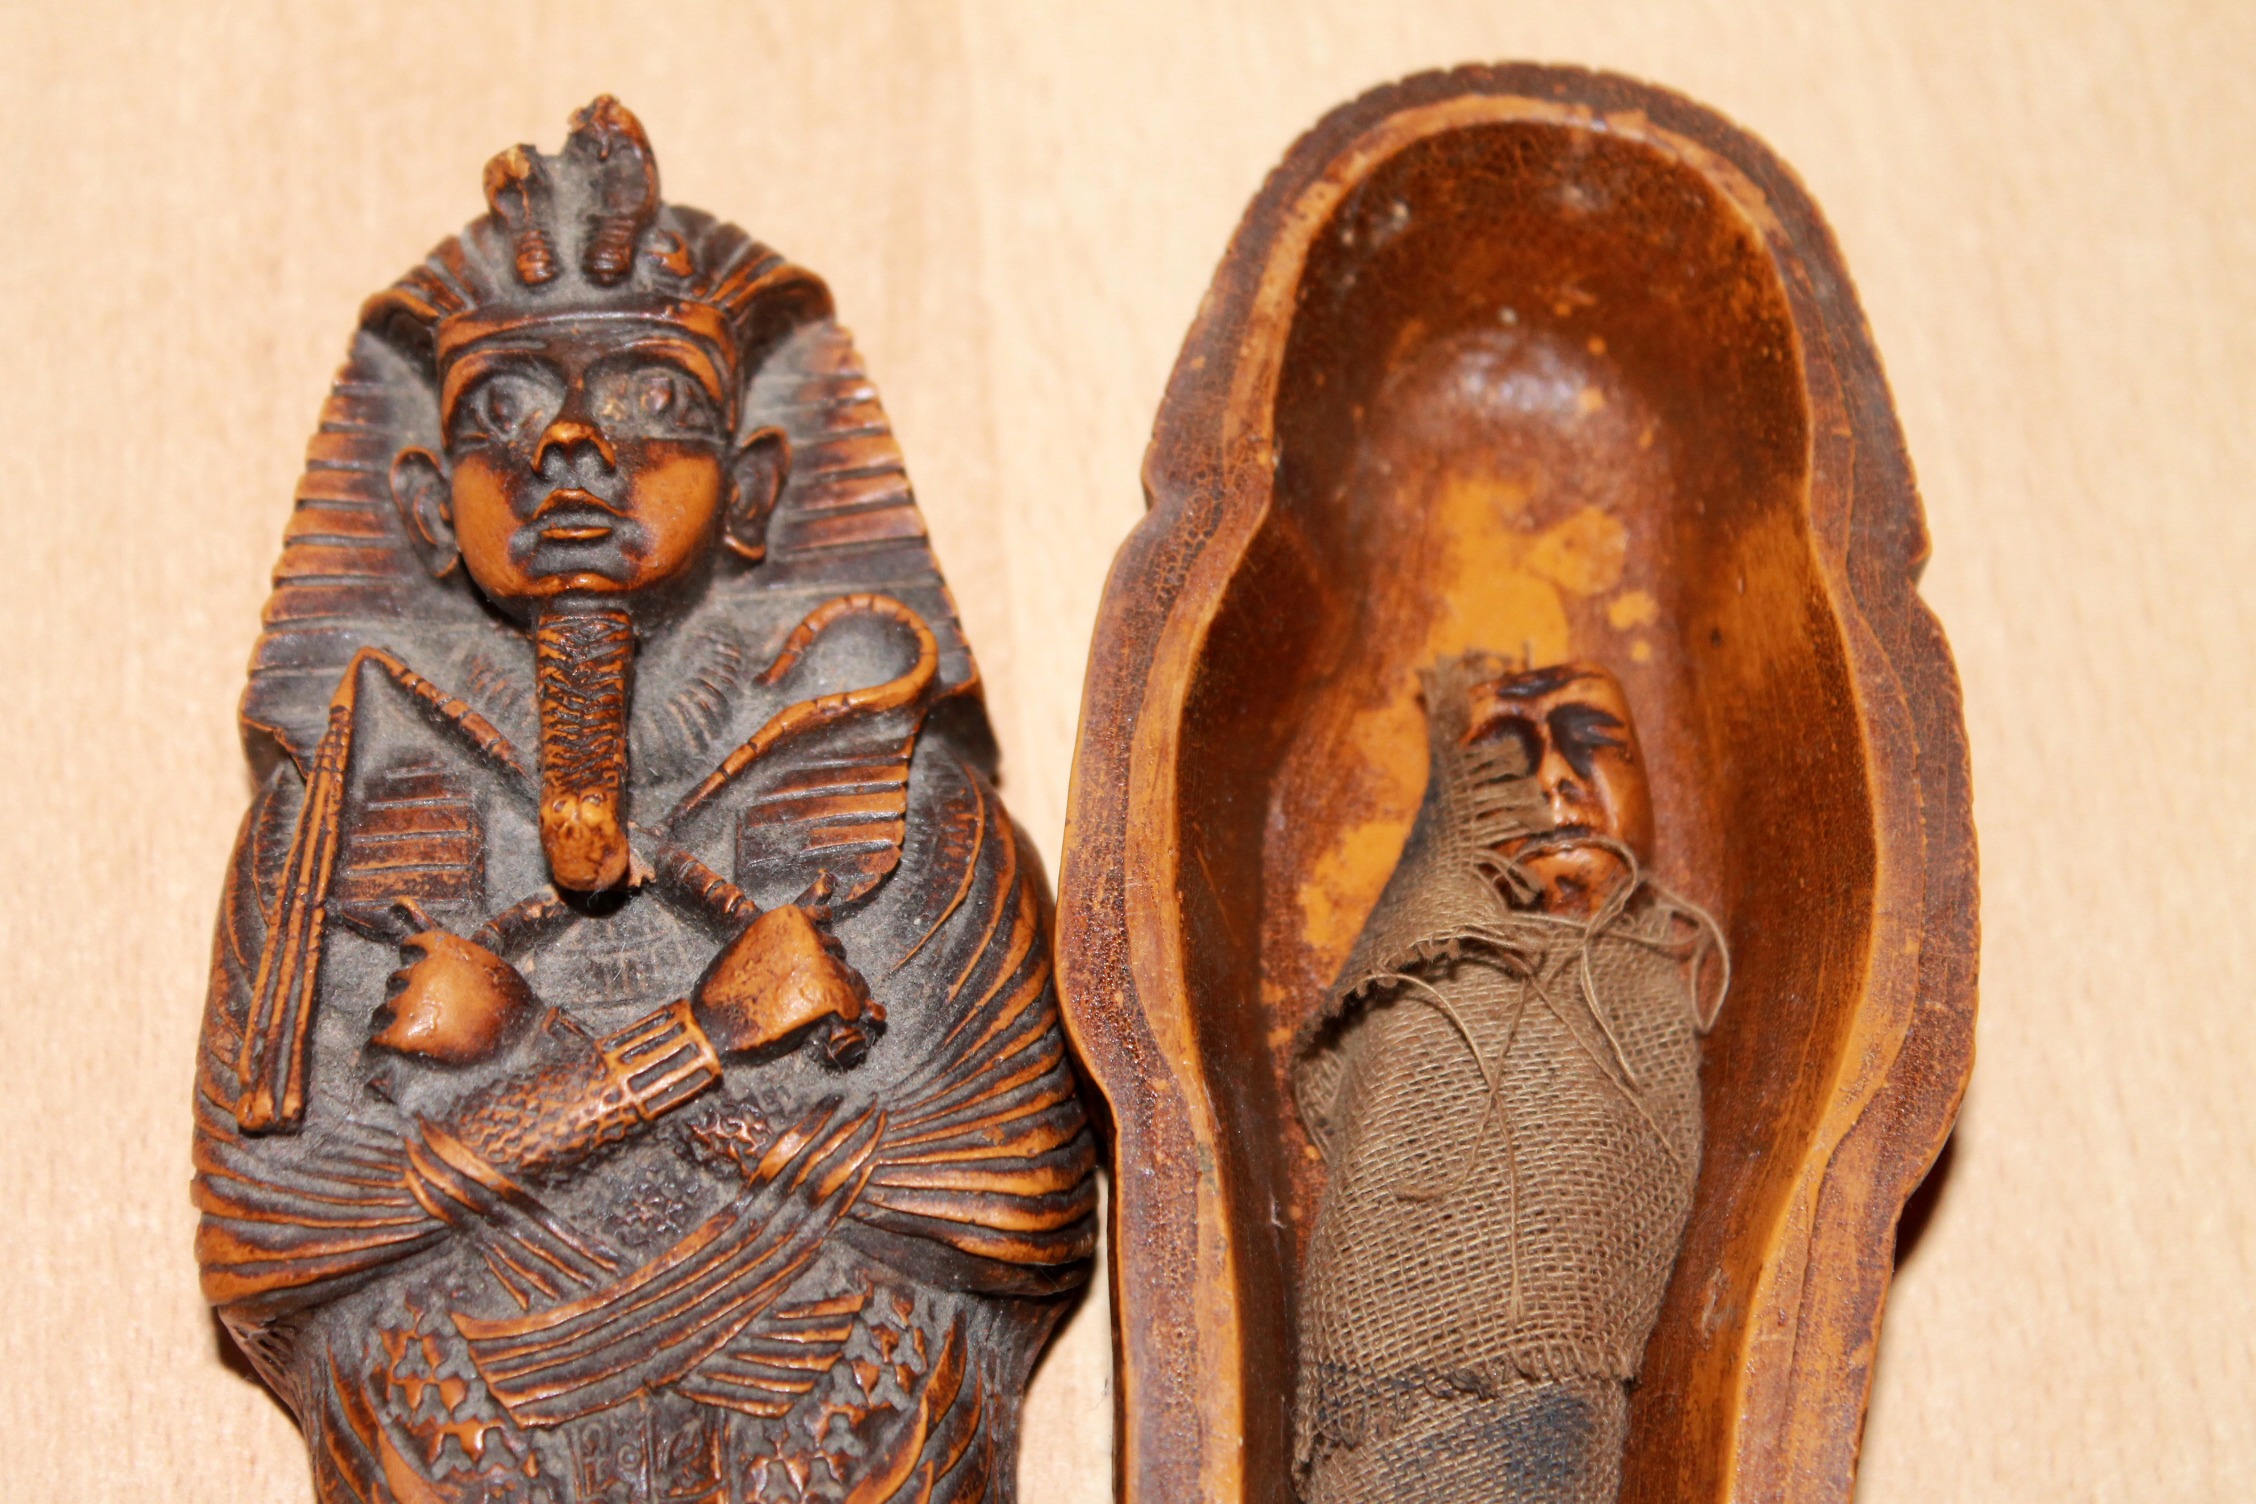
wood, monument, statue, egypt, sculpture, art, temple, carving, souvenir, relief, mummy, sarcophagus, stone carving, ancient history